Great Train Robbery (1963)

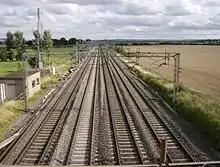

There is some uncertainty regarding the exact cash stolen from the train. £2,631,784 is a figure quoted in the press, although the police investigation states the theft as £2,595,997 10s 0d, in 636 packages, contained in 120 mailbags—the bulk of the haul in £1 and £5 notes (both the older white note and the newer blue note, which was half its size). There were also ten-shilling notes and Irish and Scottish money. Because a 30-minute time limit had been set by Reynolds, eight out of 128 bags were not stolen and were left behind. Statistically, this could have amounted to £131,000 or 4.7% of the total. It is alleged that the total weight of the bags removed was 2.5 tons, according to former Buckinghamshire police officer John Woolley.